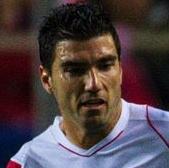
Age: 31